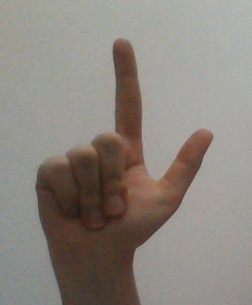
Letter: laam